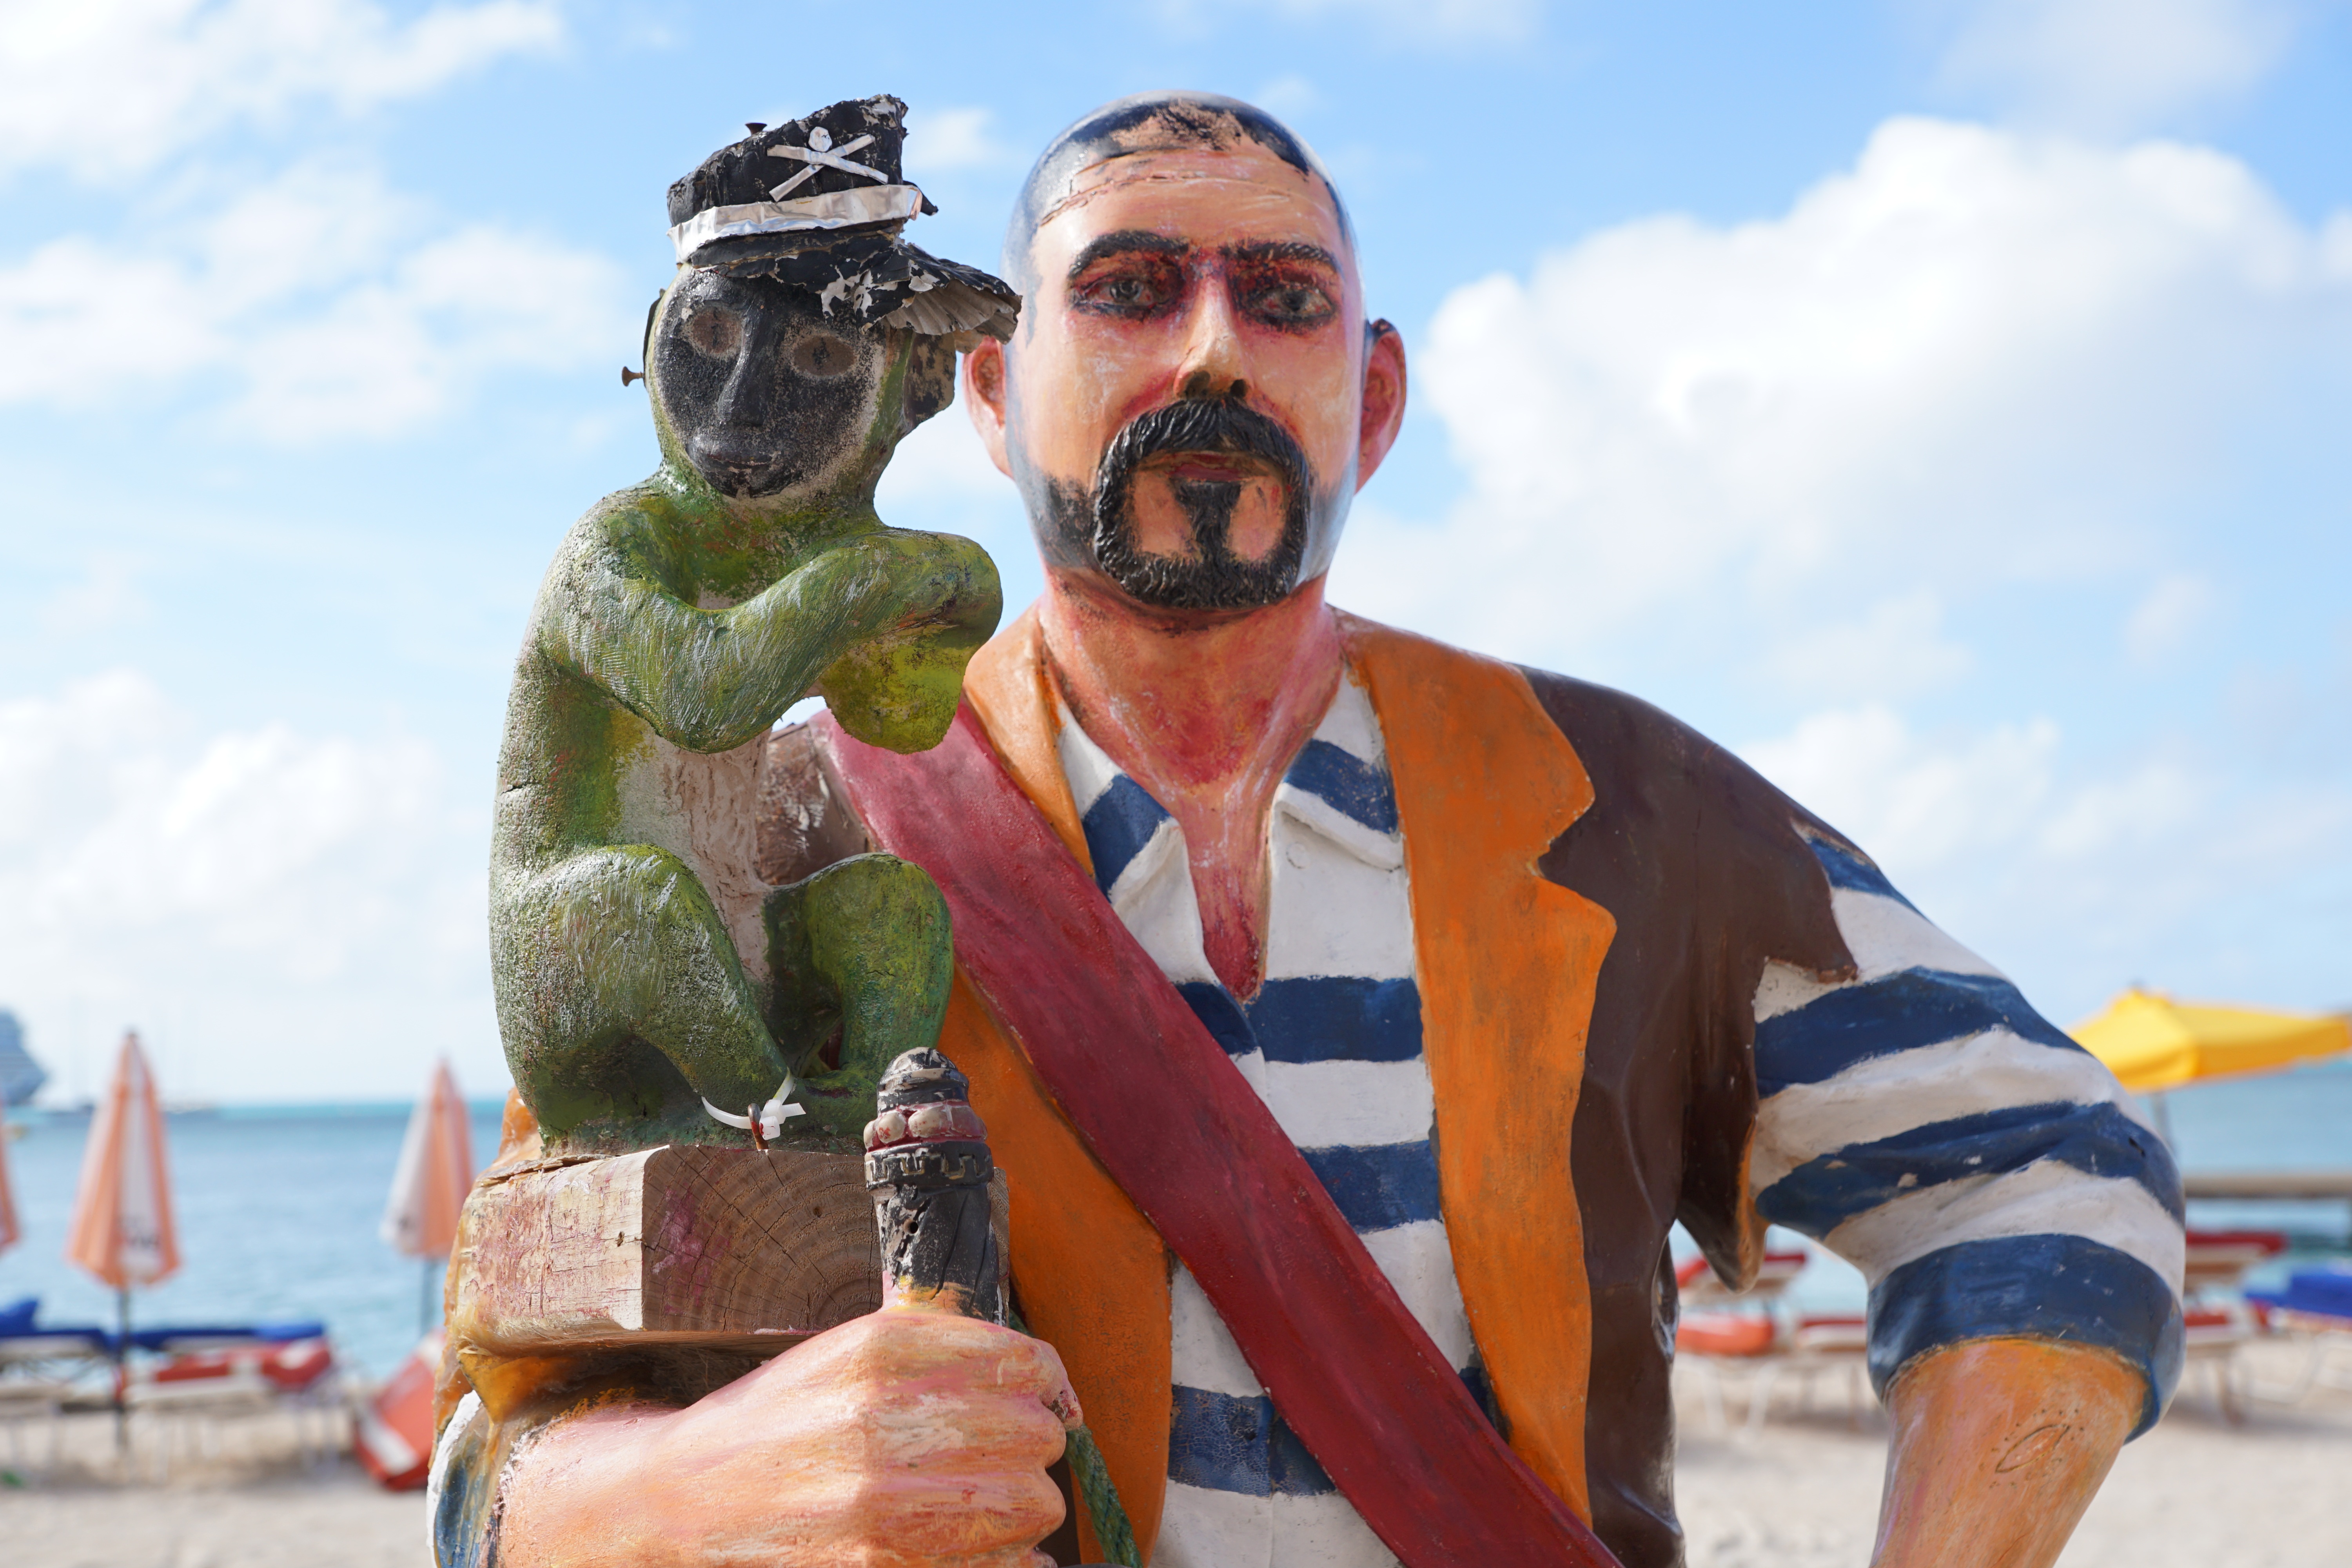
man, beach, sea, ocean, sky, statue, vehicle, blue, clouds, figure, pirate, caribbean, philipsburg, robbery, st maarten